494th Fighter Squadron

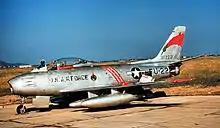
Squadron F-86F

Reactivated in 1952 as a NATO Fighter-Bomber squadron assigned to France. Equipped initially with F-84G Thunderjets, upgraded in 1954 to F-86F Sabre aircraft. conducted operational readiness exercises and tactical evaluations. Honing bombing and gunnery skills. The squadron frequently deployed to Wheelus AB, Libya for training.